2016 Japan Series

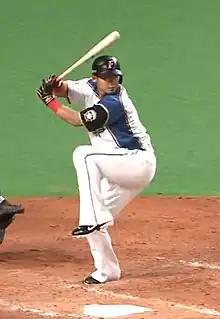
Sho Nakata earned outstanding player honors.

With the game tied 4–4 in the eighth inning, Nakata drew a bases loaded walk, Anthony Bass hit an RBI single, and Laird hit a grand slam. Laird, who hit three home runs in the series, won the Japan Series Most Valuable Player Award, while Eldred won the Fighting Spirit Award, given to the best player on the losing team. Bass, Nakata, and Nishikawa earned outstanding player honors for the series.